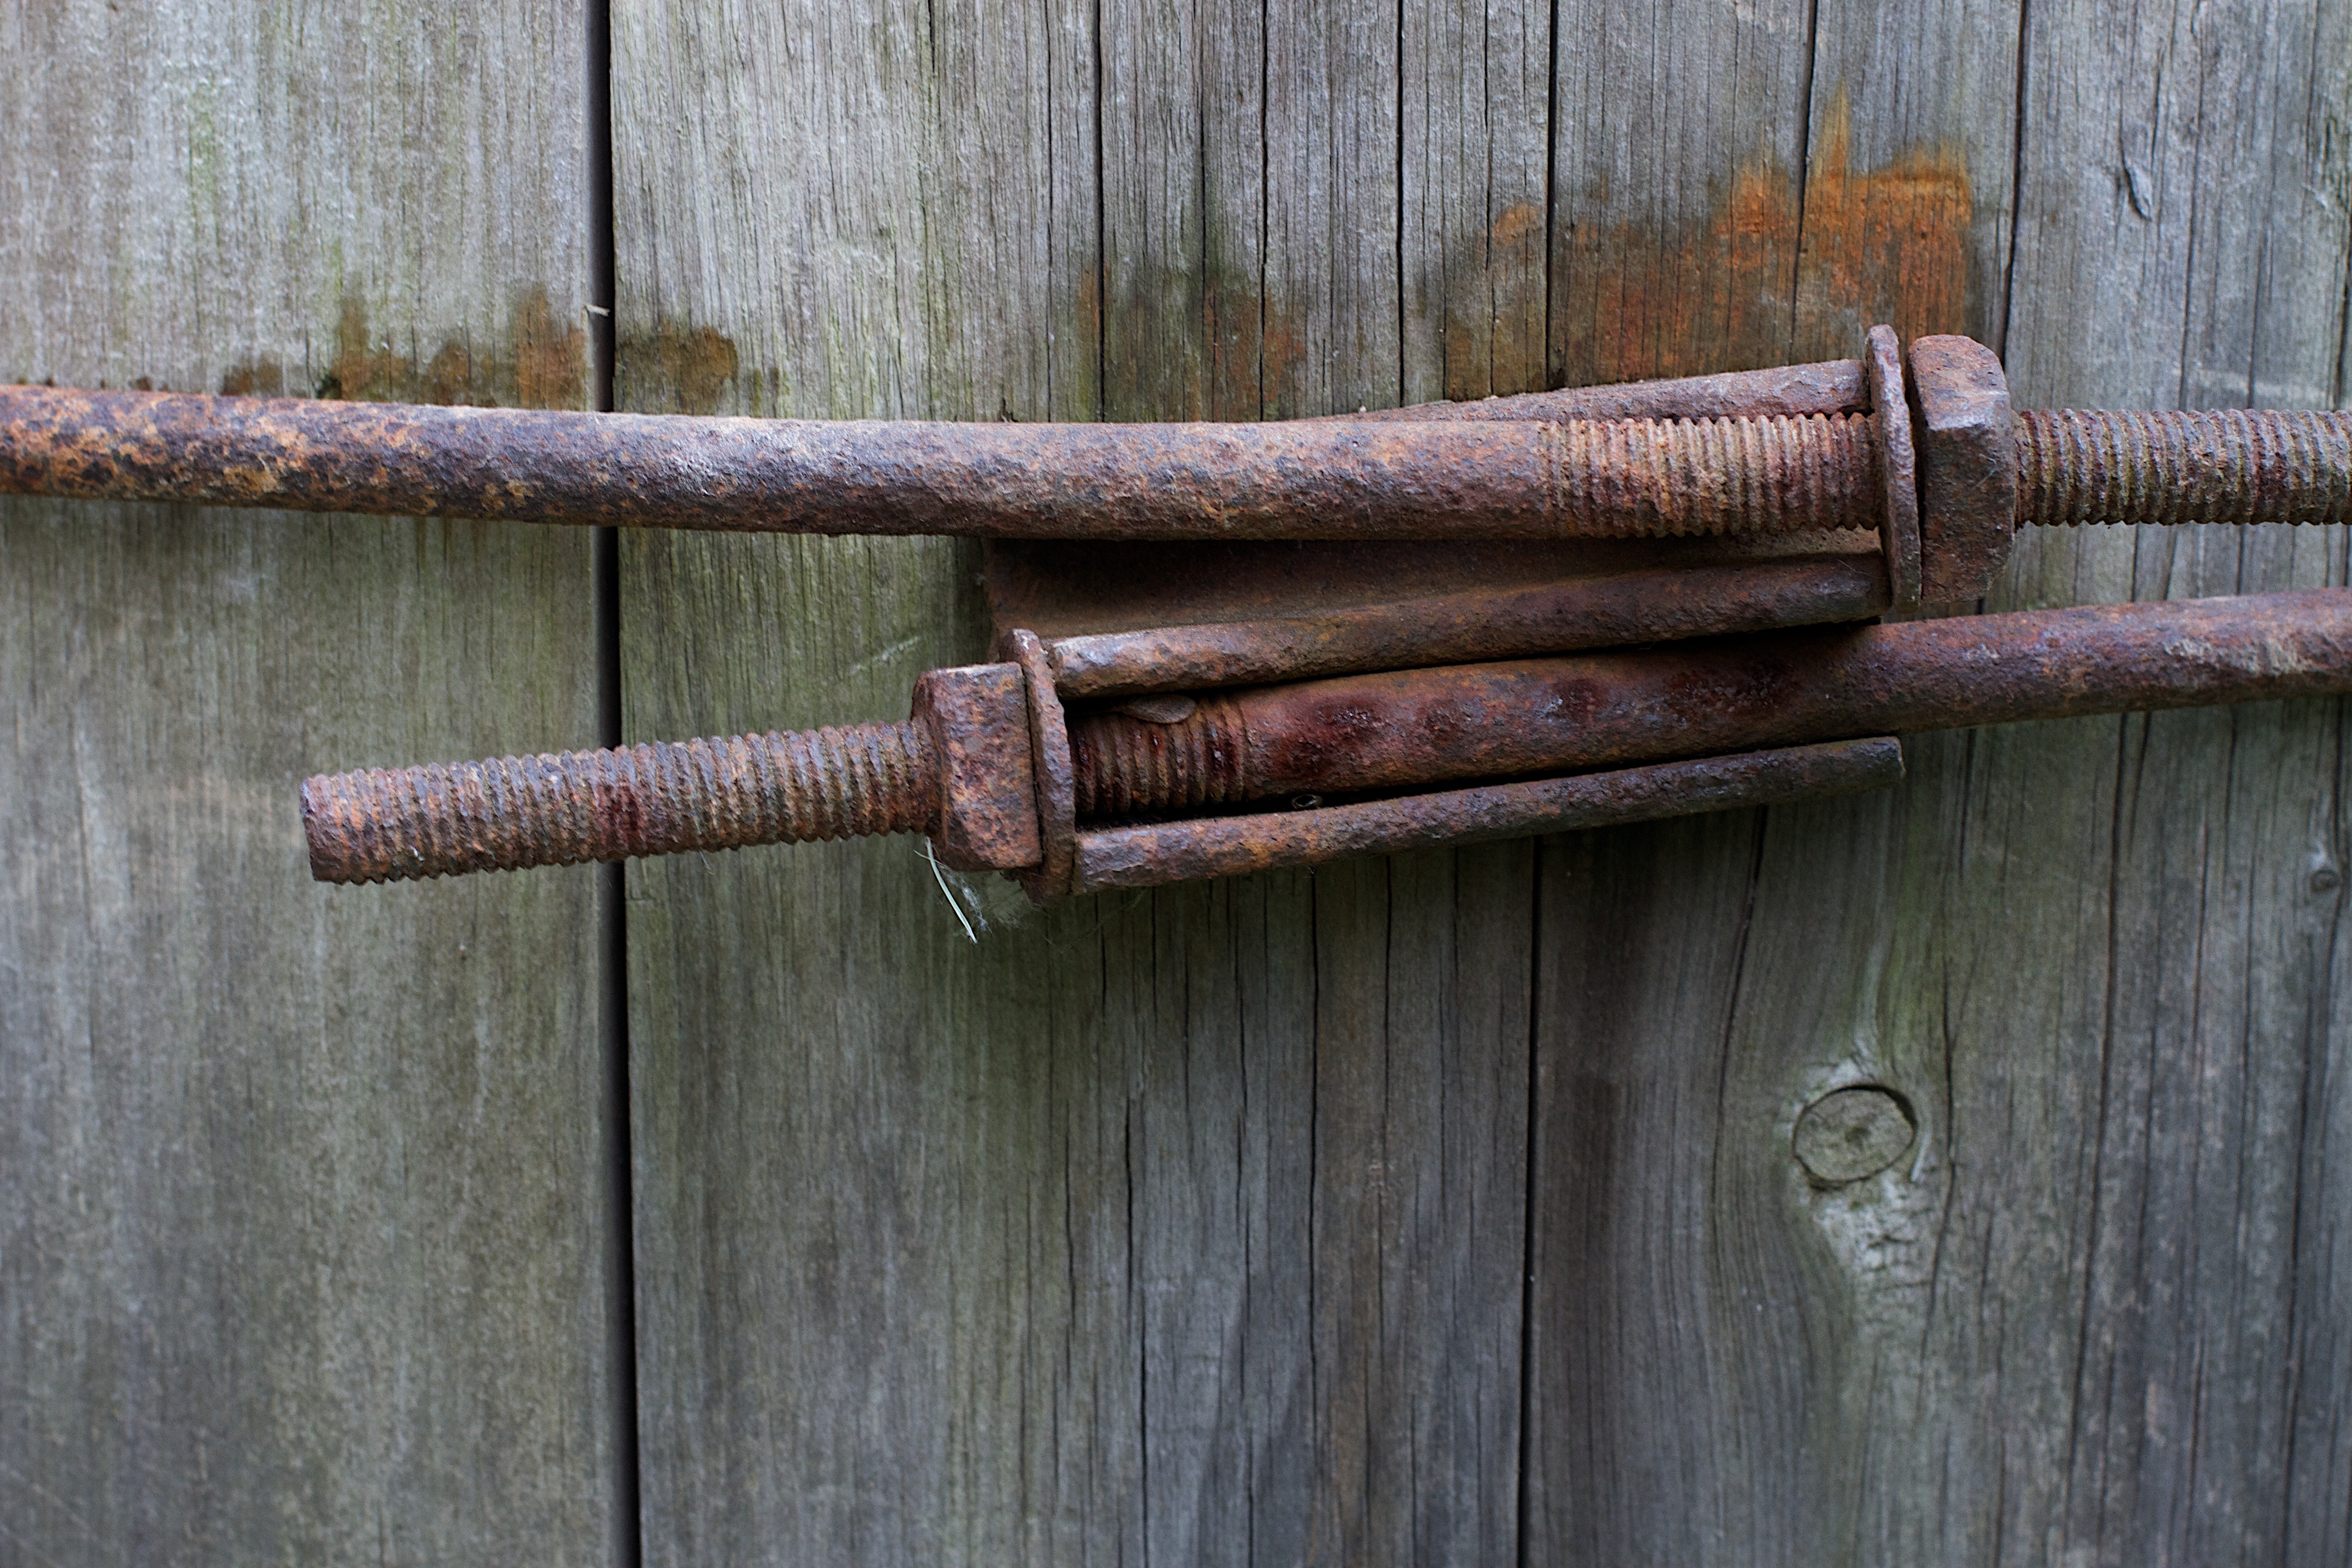
wood, furniture, weapon, raildog, man made object